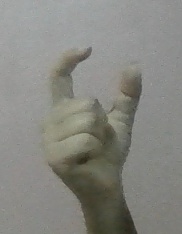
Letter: nun